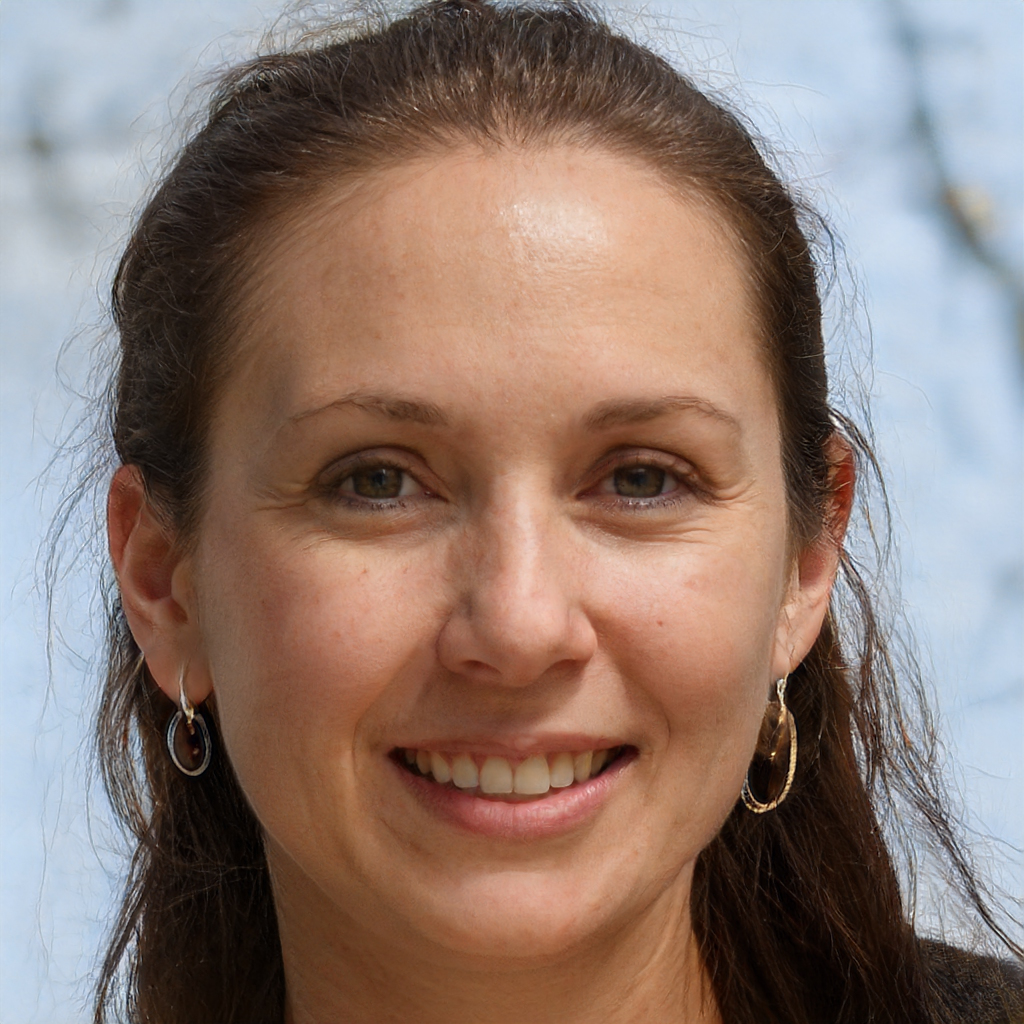
Gender: Female